Buccaneer's Girl

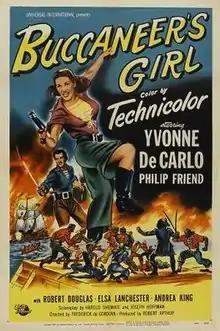
Theatrical poster

Buccaneer's Girl is a 1950 American Technicolor romantic adventure film directed by Frederick de Cordova starring Yvonne De Carlo and Philip Friend.